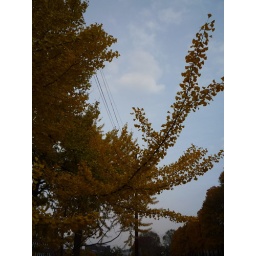
branch in the sky with telephone wires